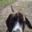
Label: dog